Fashion Institute of Technology

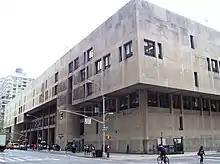
The Fred P. Pomerantz Art & Design Center (near) and the Shirley Goodman Resource Center (far) straddle the 27th Street entrance to the campus.

The Fred P. Pomerantz Art and Design Center offers facilities for design studies: photography studios with black-and-white darkrooms, painting rooms, a sculpture studio, a printmaking room, a graphics laboratory, display and exhibit design rooms, life-sketching rooms, and a model-making workshop. The Shirley Goodman Resource Center houses the Museum at FIT and the Library/Media Services, with references for history, sociology, technology, art, and literature; international journals and periodicals; sketchbooks and records donated by designers, manufacturers, and merchants; slides, tapes, and periodicals; and a clipping file. The Gladys Marcus Library provides access to books, periodicals, DVDs and non-print materials, and houses Fashion Institute of Technology Special Collections and College Archives. FIT also has many computer labs for student use. The Instructional Media Services Department provides audiovisual and TV support and an in-house TV studio. Student work is also displayed throughout the campus. Fashion shows featuring the work of graduating Bachelor of Fine Arts students occur each academic year.